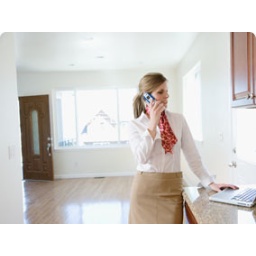
Female realtor using laptop and talking on cell phone in empty house